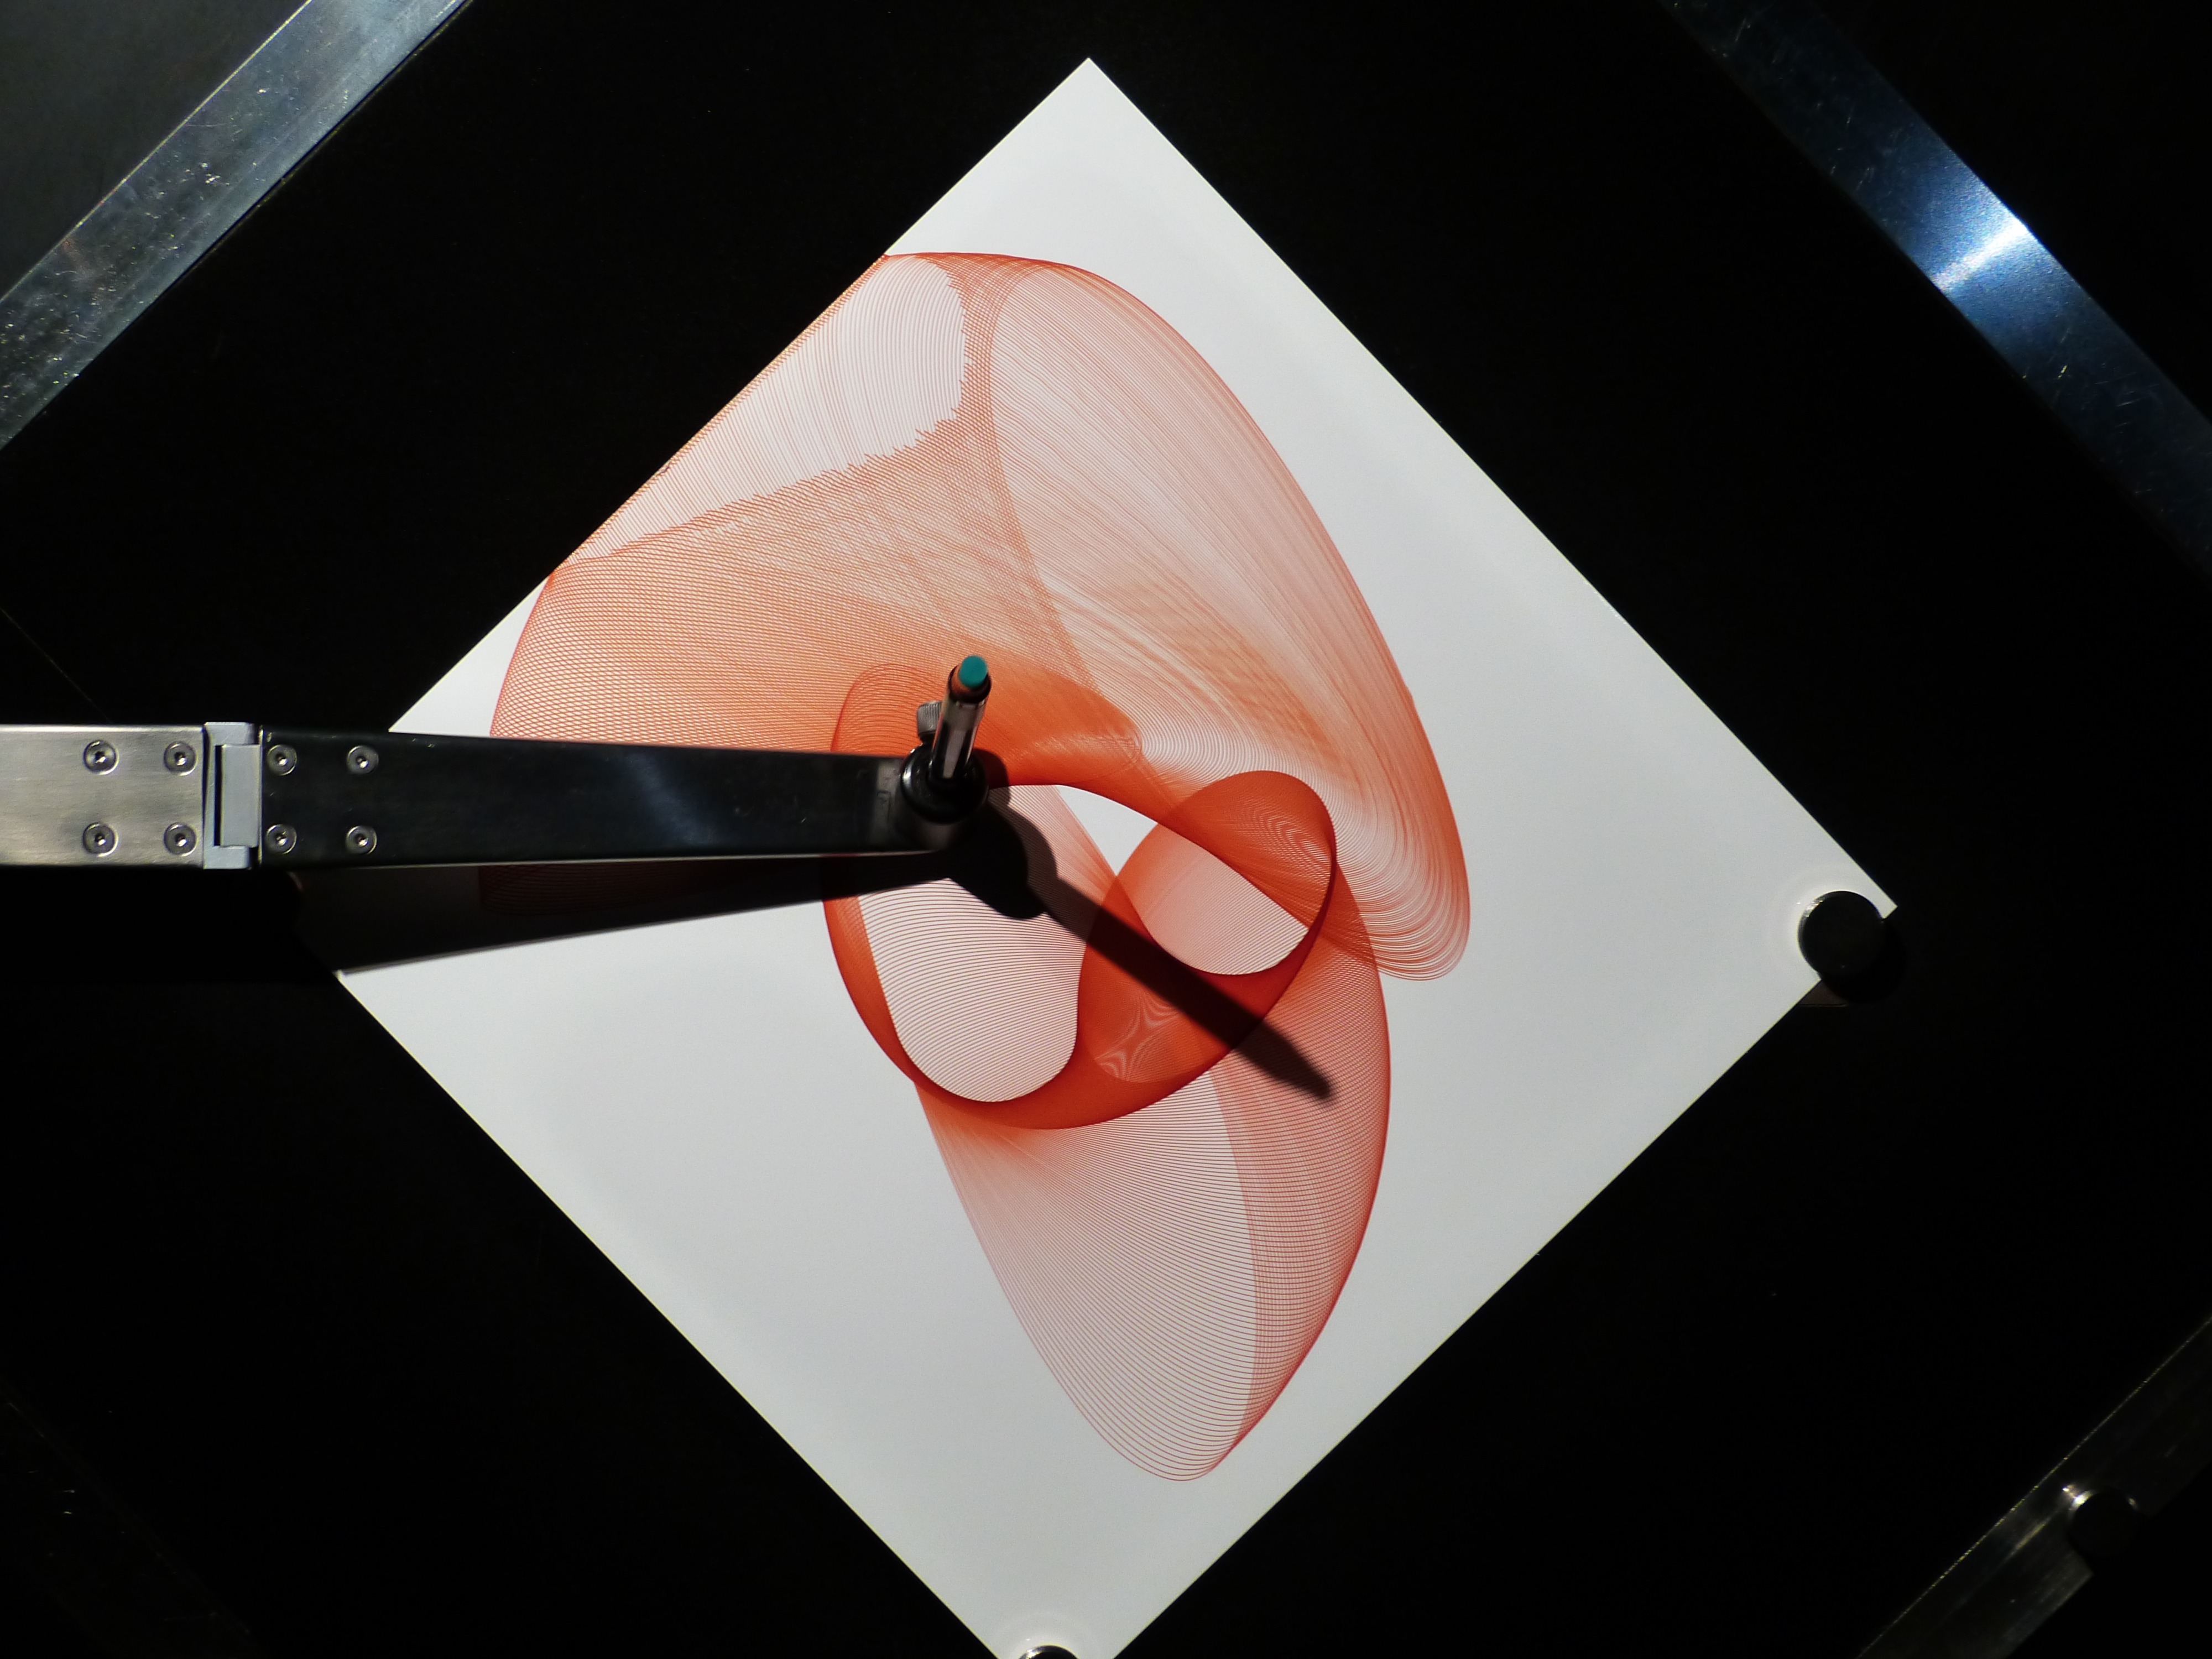
wing, white, red, black, artwork, device, art, lines, glasses, graphic, organ, shape, overlay, mechanically, ellipses, aesthetics, frequency, harmonious, vibration, mechanical device, closed curve, harmonograph, curve graph, lissajous figure, phase shift, vibration units